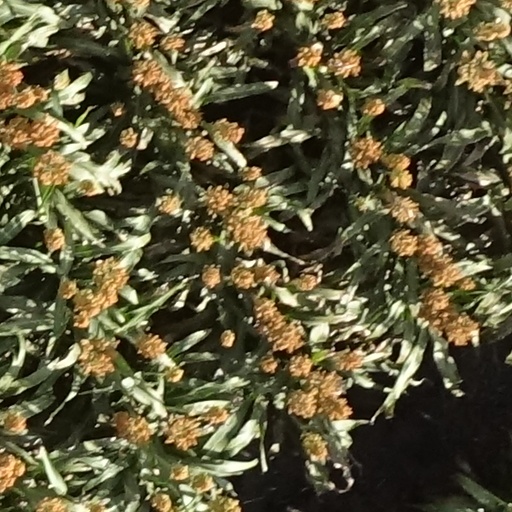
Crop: sorghum